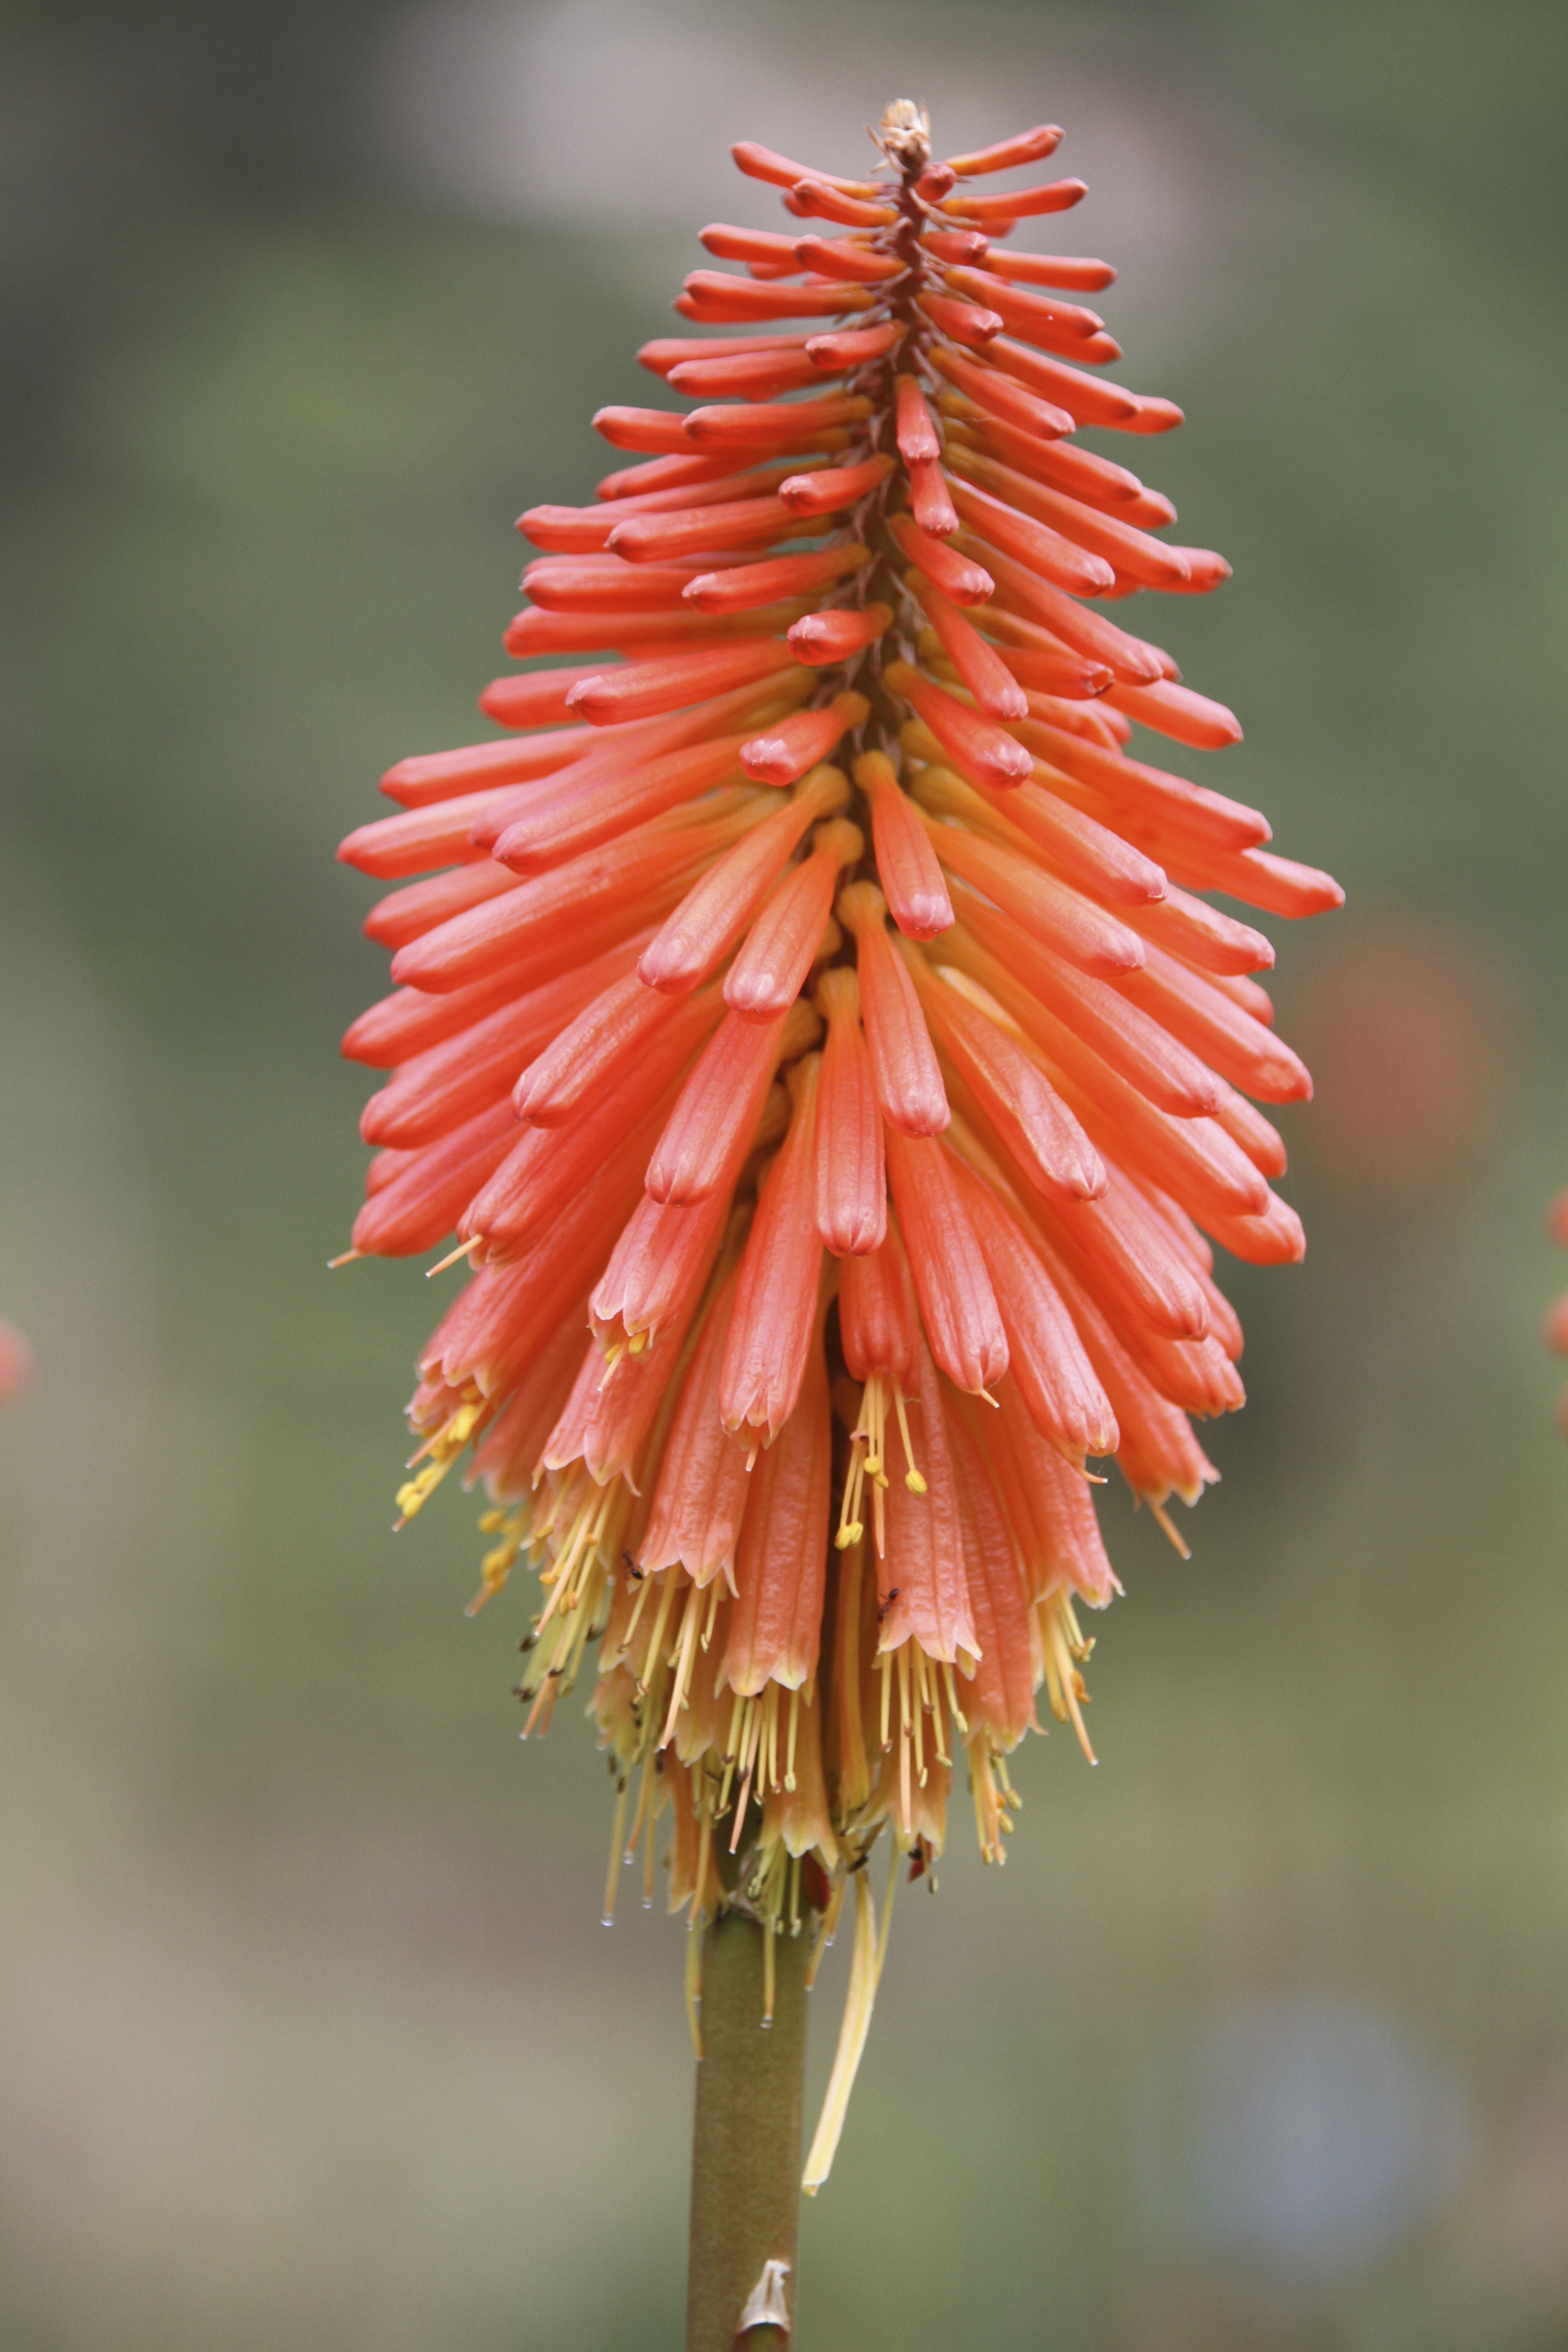
blossom, plant, leaf, flower, petal, bloom, botany, close, flora, wildflower, close up, macro photography, xanthorrhoeaceae, flowering plant, torch lily, plant stem, land plant